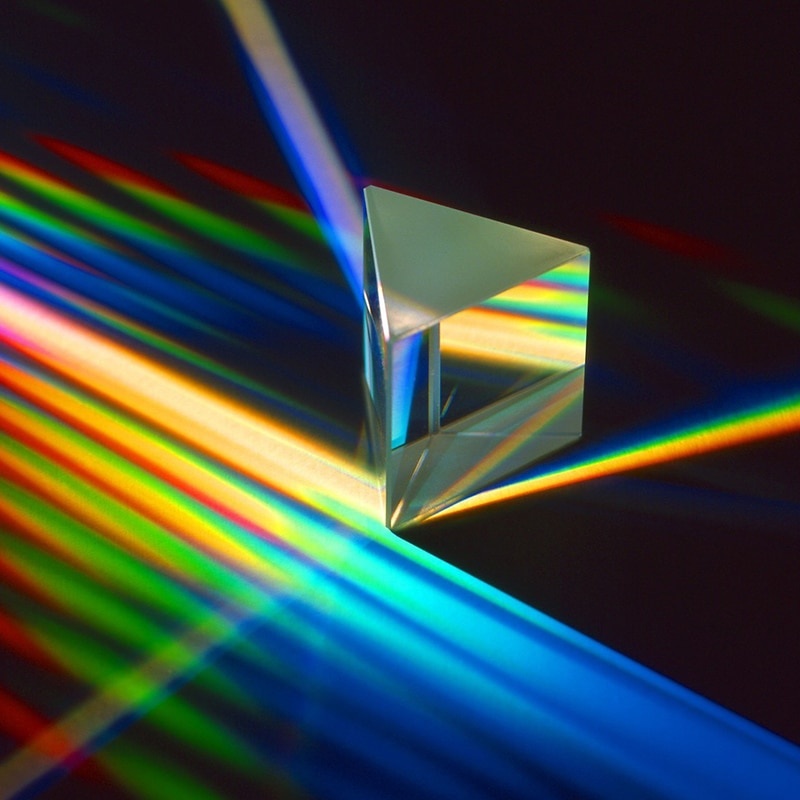
Triangular prism optical glass rainbow seven-color
Specifications: Model: Triangular Prism Size : 30x30x60 mm Prism Length: 60 mm Side Length: 30mm Material: Bk7(K9) optical glass, NOT plastic Weight: 100 g or so A spectrum is formed by a ray of light passing through a prism. The prism broke the light into all the colors of the rainbow. Attention: Gift box and retail box NOT included! Package Included: 1x triangular prism
Brand: Inspire Uplifting
Category: Toys & Games > Toys > Visual Toys > Prisms